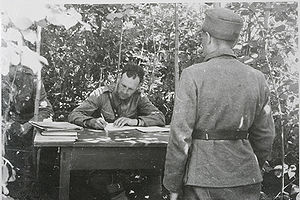
Krigsret (militær)
Felt-krigsretten i den finske 5. brigade i juli 1944
En krigsret er en militær domstol som dømmer og fastsætter straf for soldater for brud på militær strafferet. Desuden kræver Genevekonventionen at krigsfanger som er tiltalt for krigsforbrydelser bliver prøvet efter samme procedurer som det ansvarlige lands egne soldater.